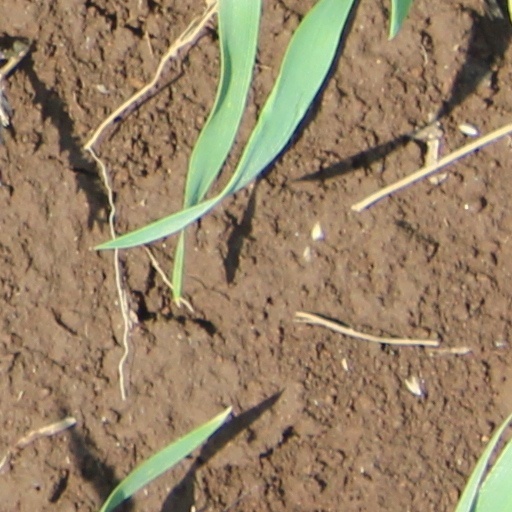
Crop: wheat